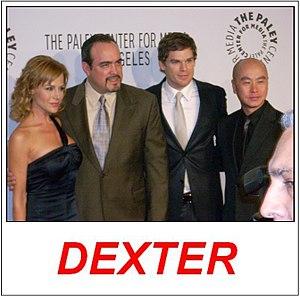
Julie Benz est une actrice américaine, née le 1ᵉʳ mai 1972 à Pittsburgh.